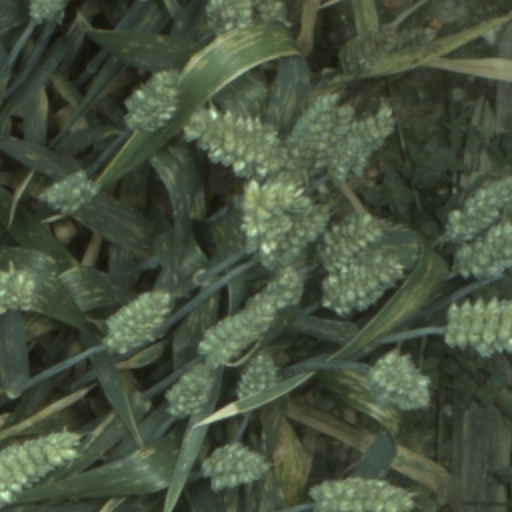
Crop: wheat